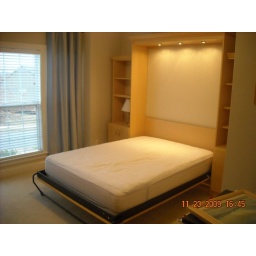
Custom wall bed (murphy bed) designed and installed by ClosetSmith, Inc in Cumming, GA